Sky position (RA, Dec in degrees): 119.364, 28.809
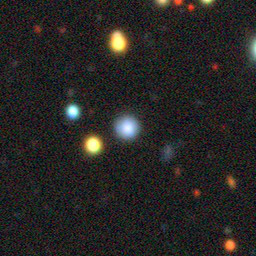
Galaxy morphology: Round Smooth Galaxies